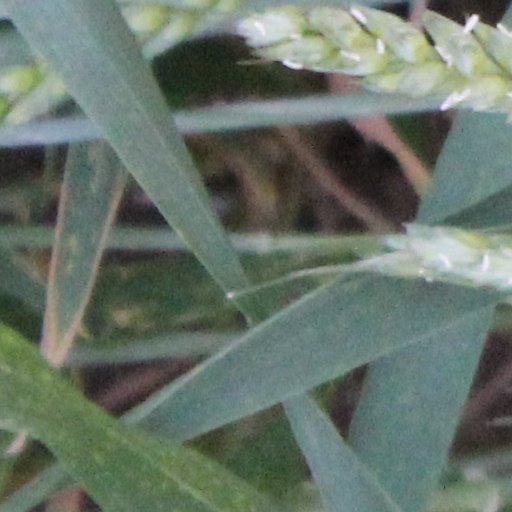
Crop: wheat